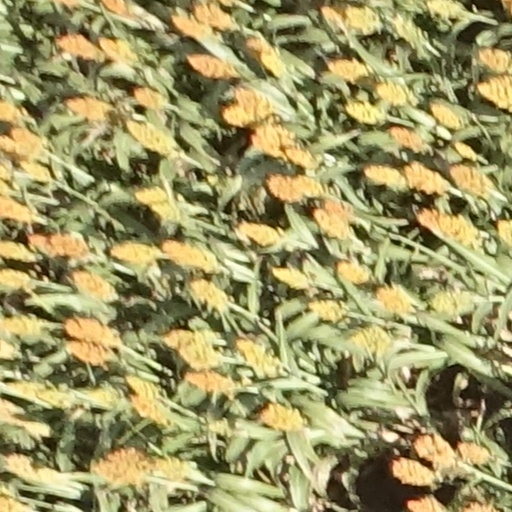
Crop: sorghum